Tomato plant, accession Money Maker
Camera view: horizontal (90 deg, fisheye); turntable rotation: 120 degrees
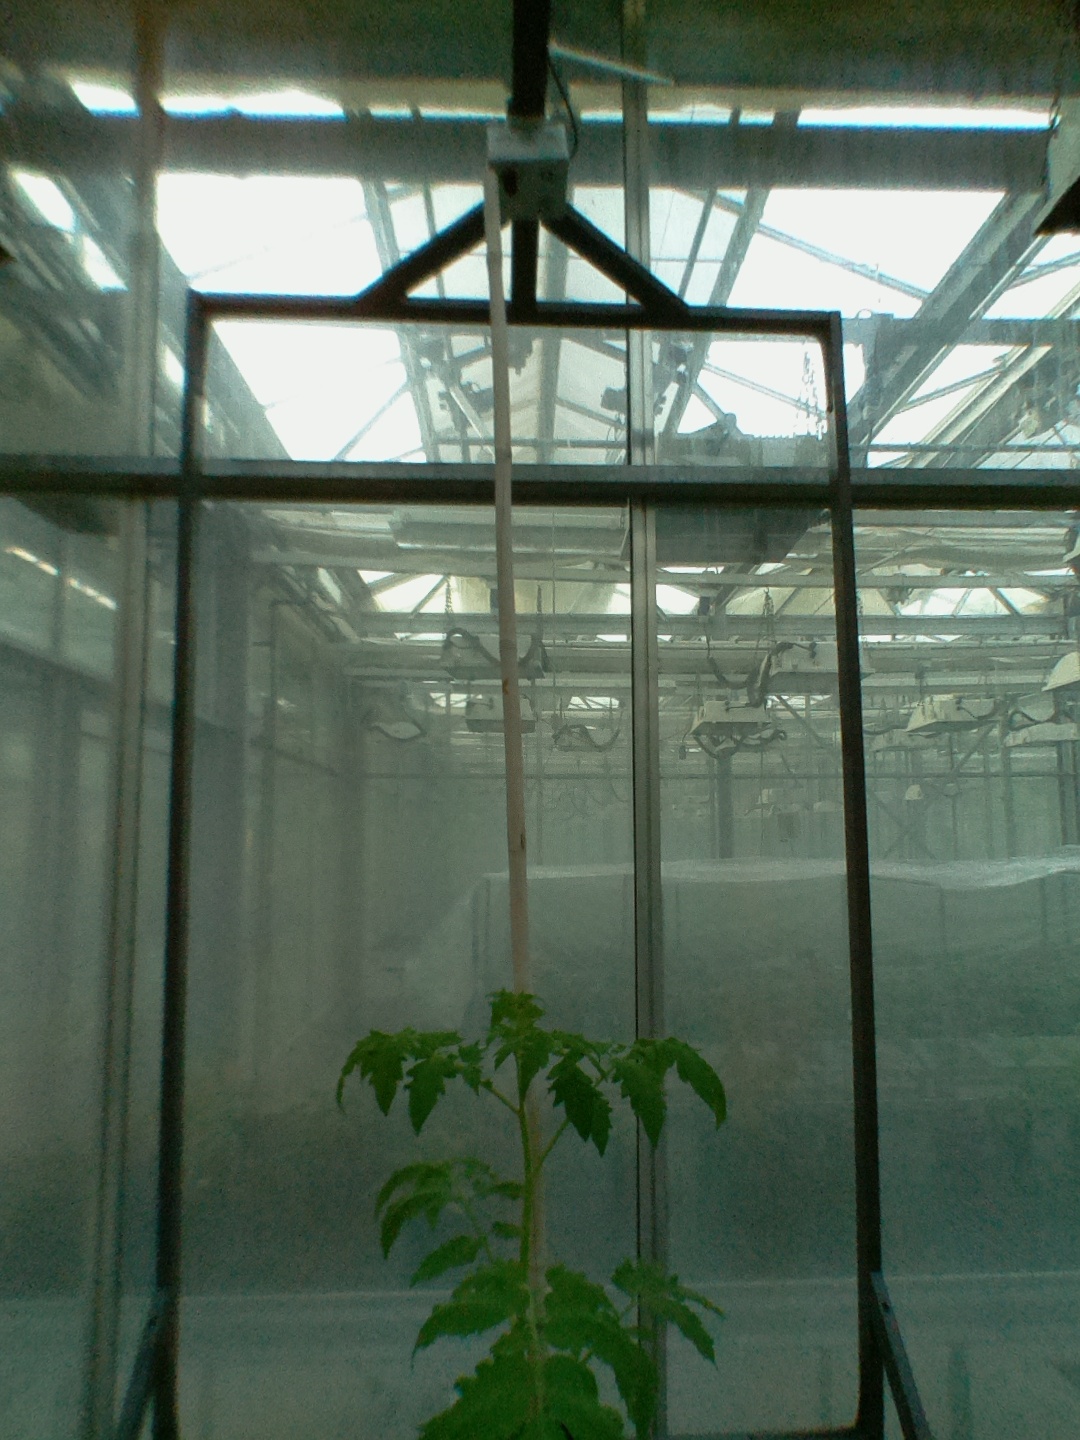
BBCH growth stage 13: 6 of true leaves visible